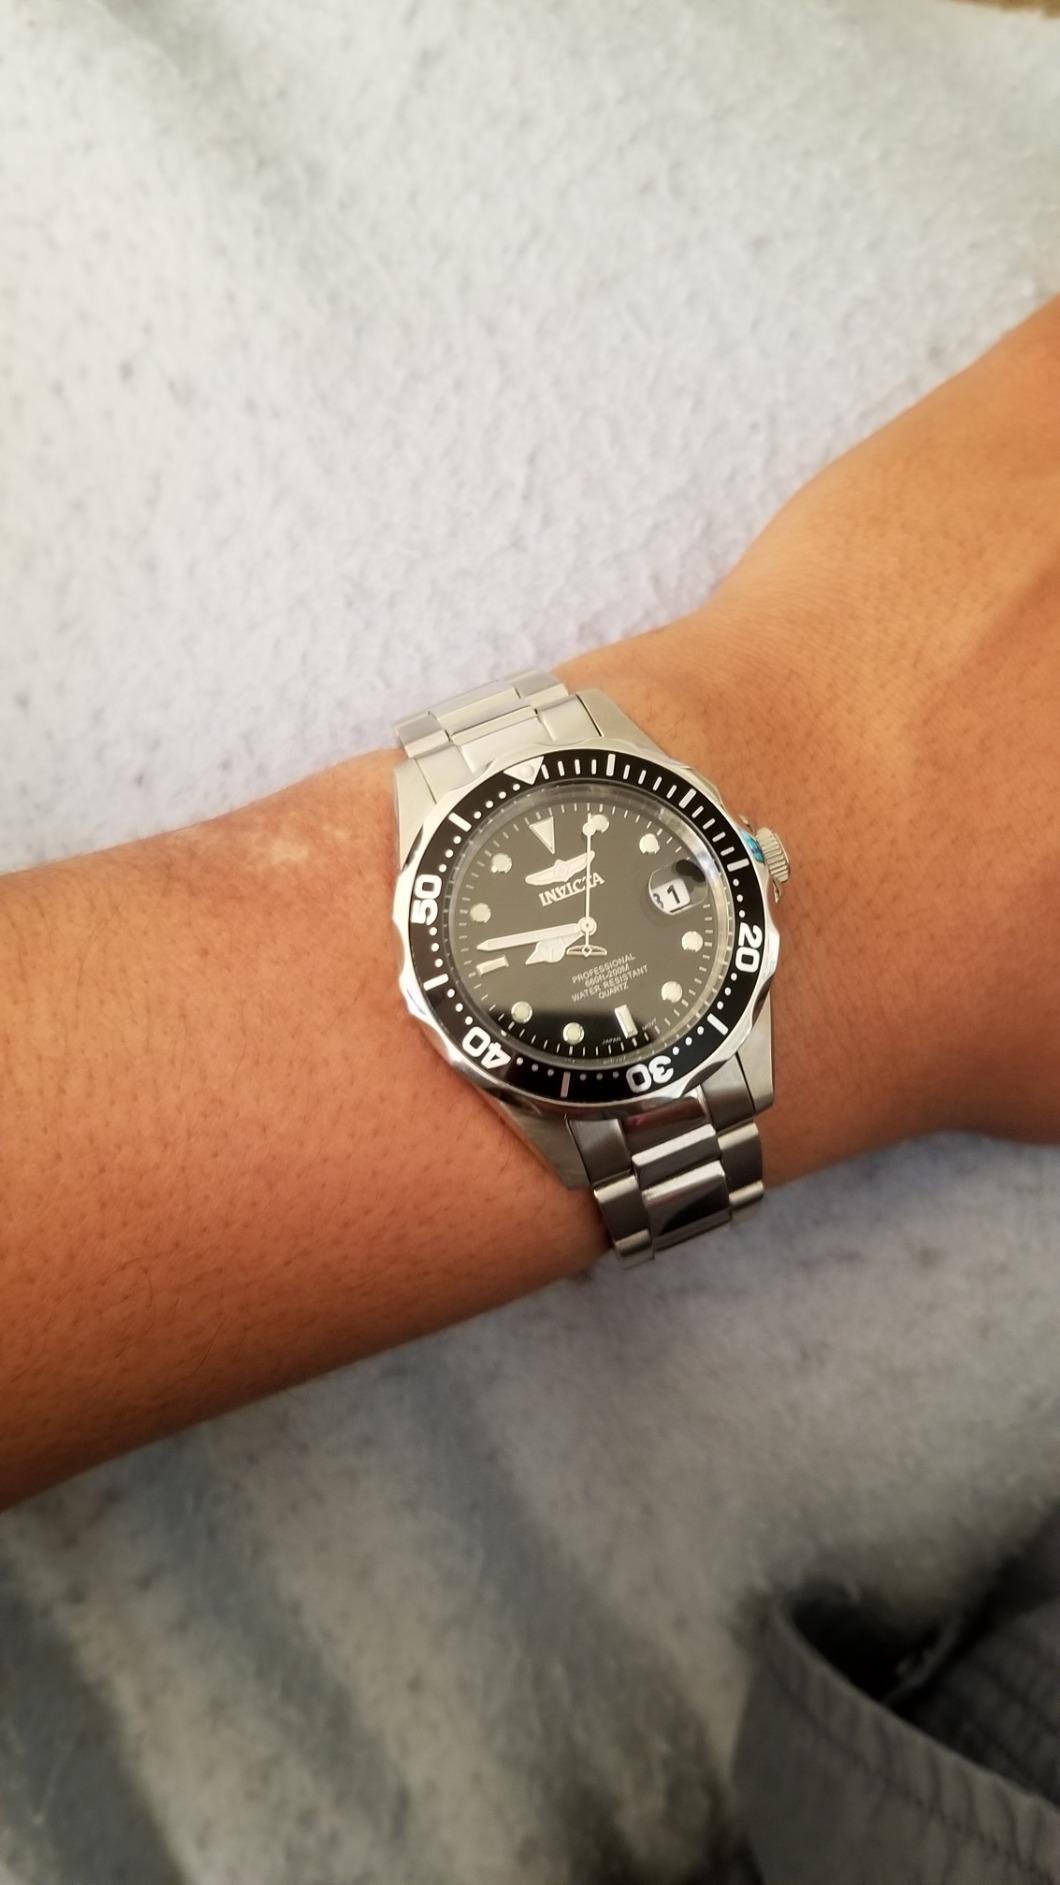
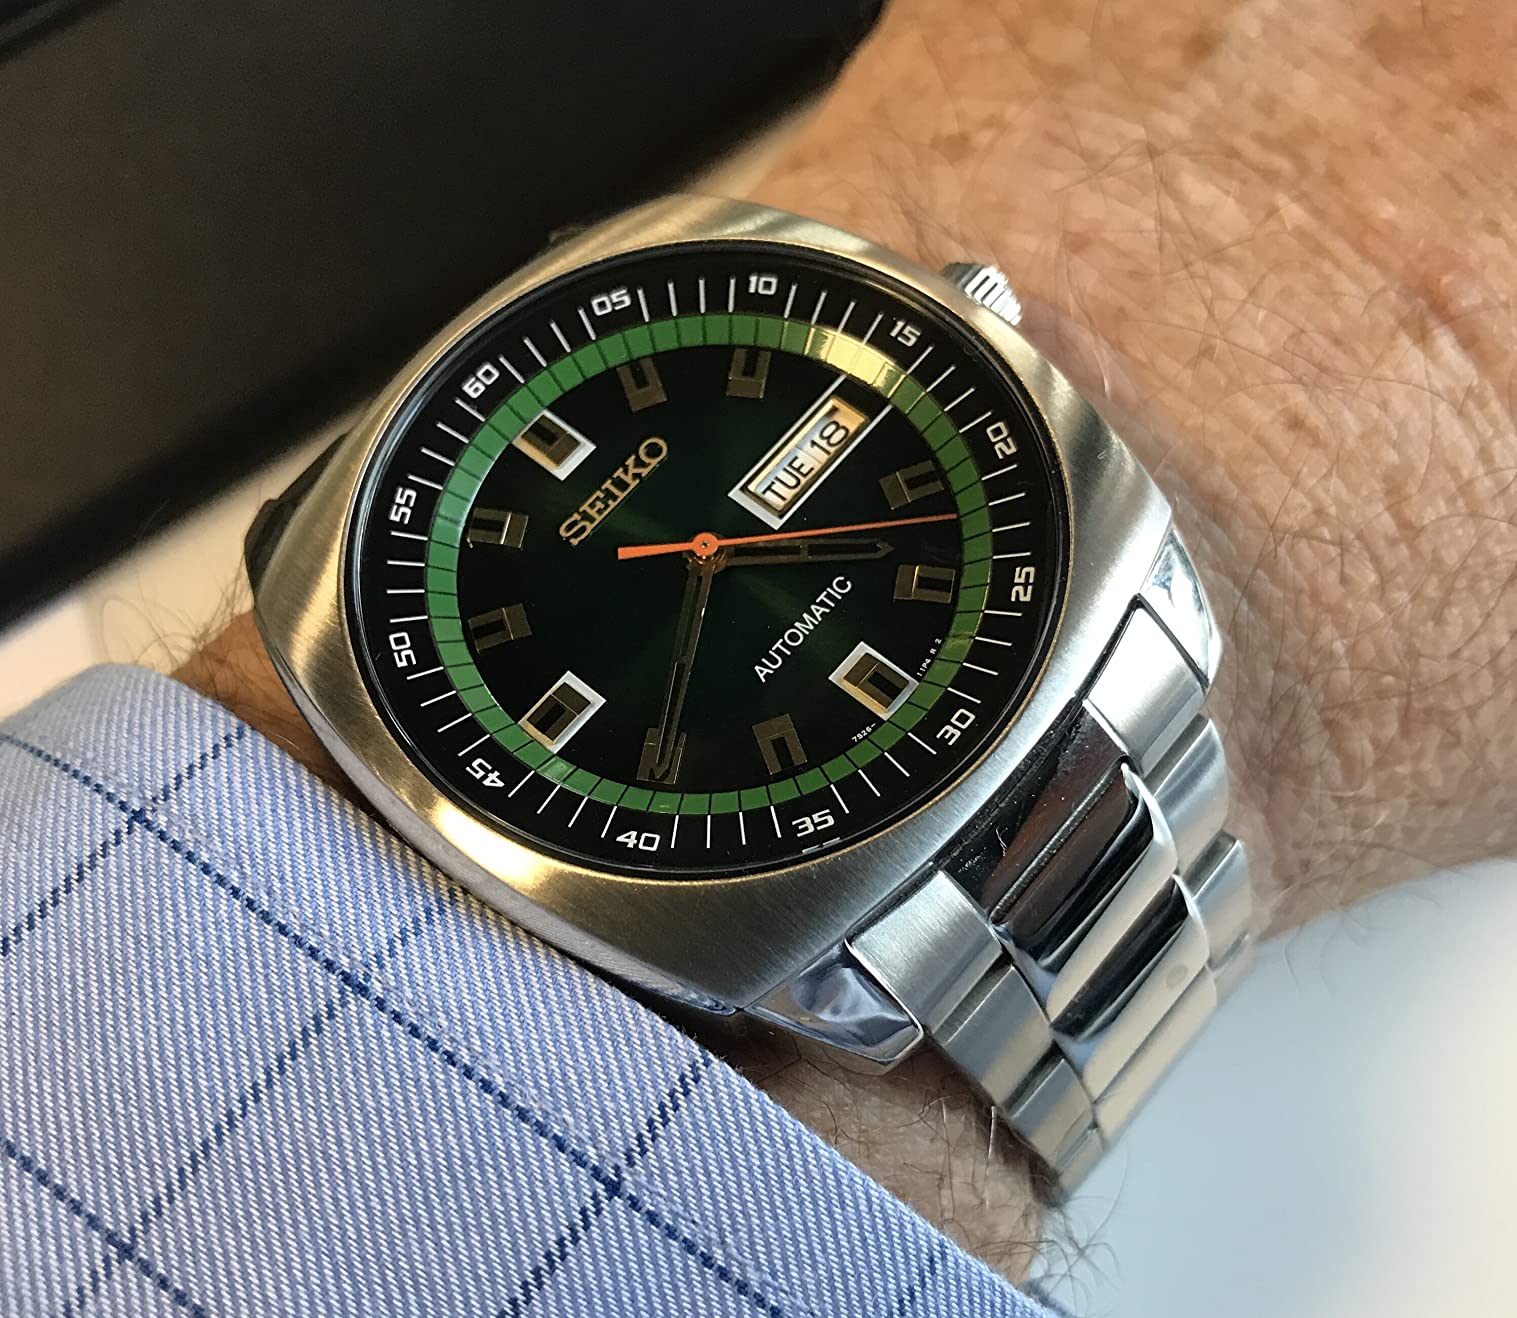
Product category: accessories_watch
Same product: no